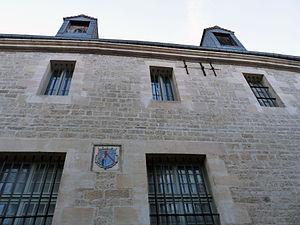
Auditoire de Joinville (Haute-Marne)
L’auditoire de Joinville est un édifice du XVIᵉ siècle situé dans la commune française de Joinville, aujourd’hui dans le département de la Haute-Marne et la région Champagne-Ardenne. Il servait, à l’époque de la province de Champagne, de tribunal de justice seigneuriale.